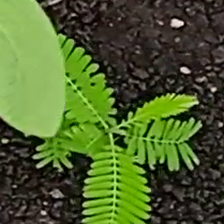
Weed species: Dwarf_cassia_(Chamaecrista pumila)